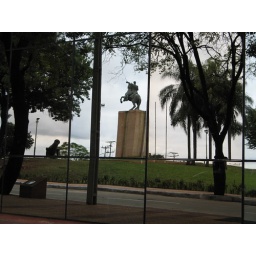
This is a mirror image reflected in the glass fron of the Palacio Legislativo. IMG_5396